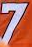
Number: 7